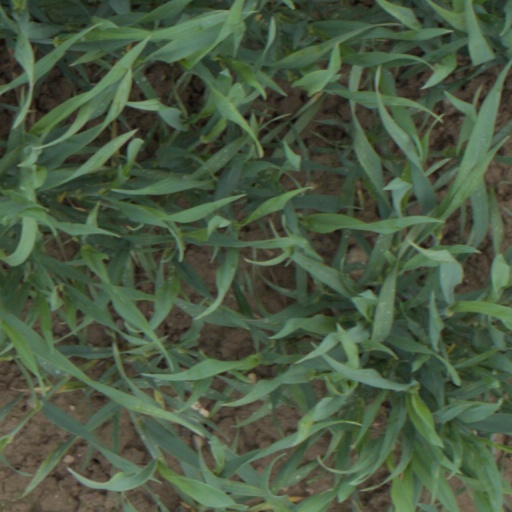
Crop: wheat